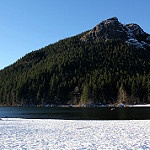
Label: mountain